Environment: real
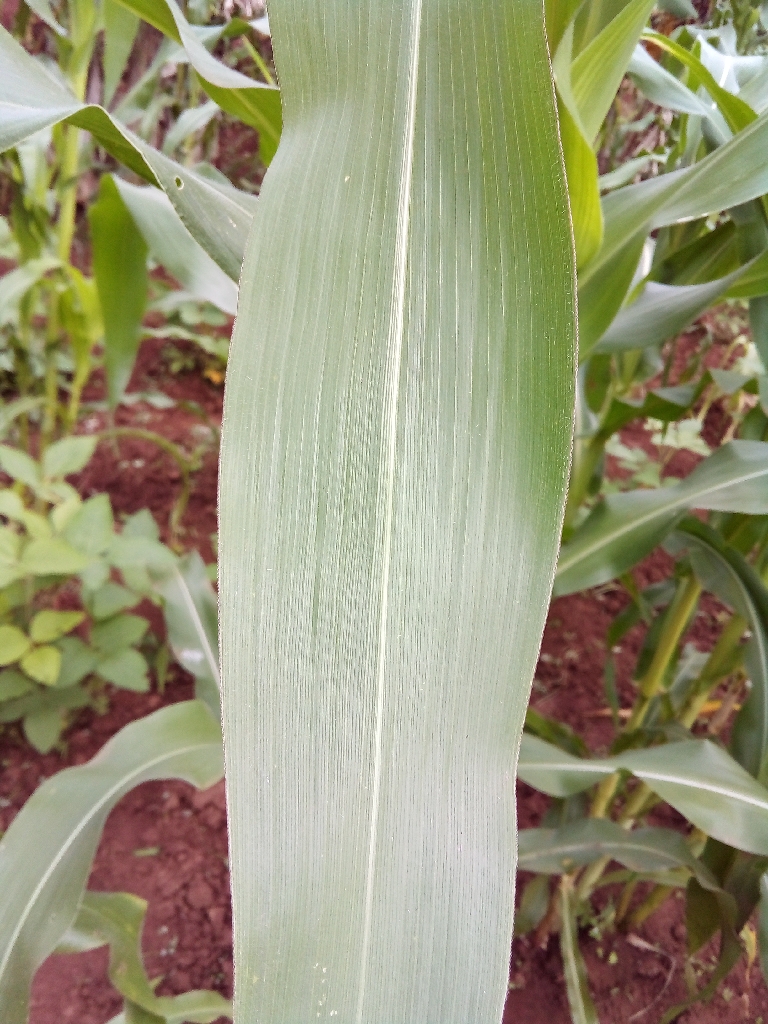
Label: healthy